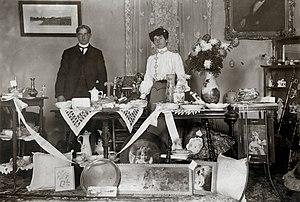
Un cadeau de mariage est un présent fait par des tiers à un couple qui se marie, généralement à l'occasion des noces. En 1918, Pablo Picasso offrit par exemple à Guillaume Apollinaire et sa femme, en guise de cadeau de mariage, une toile cubiste appelée L'Homme à la guitare aujourd'hui conservée à la Kunsthalle de Hambourg.